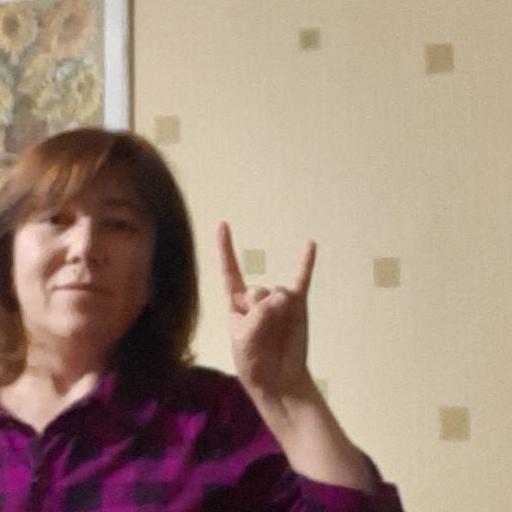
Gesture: rock